STM Kargu

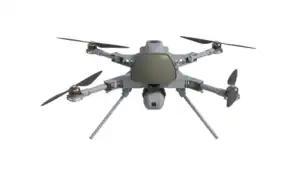

STM Kargu is a small portable quadrotor loitering munition produced in Turkey by STM